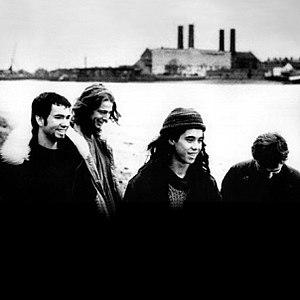
Cet article est une liste de groupes de post-rock classés par ordre alphabétique.
Bark Psychosis est un groupe de post-rock britannique, originaire de Londres, en Angleterre. Avant sa séparation en 1994, Bark Psychosis explore les genres ambient et expérimental du rock. Le groupe se reforme en 2004, après un changement de line-up.